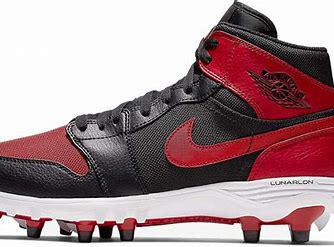
Brand: Jordan
Model: 100